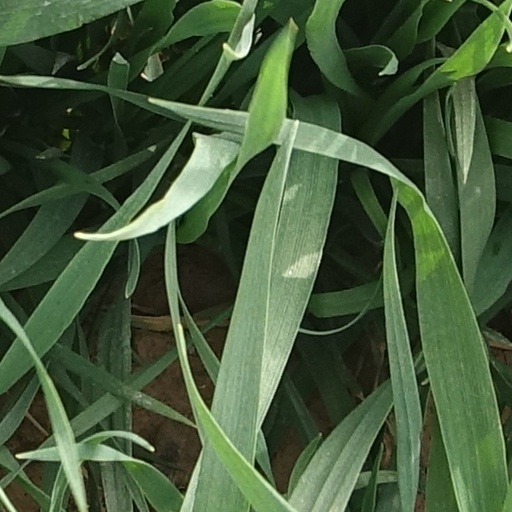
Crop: wheat